Our Lady of La Vang Parish

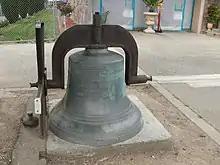
The bell of St. Patrick's Church, recast in 1906 from the original 1872 bell

Originally called St. Patrick, the parish was established in the city of San José, following what is now the Cathedral Basilica of St. Joseph. The parish was founded in 1872, with Father Joseph Gallagher serving as the first pastor. It was named for Patrick, Archbishop of Armagh and patron saint of Ireland.